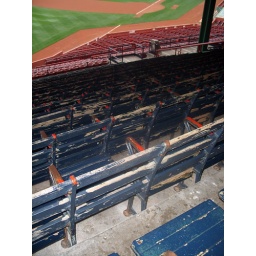
Blue and red seats lit and in focus